Einar Lundborg

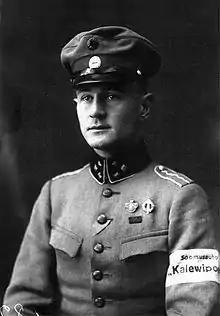
Einar Lundborg during the Estonian War of Independence as the commander of armored car "Kalevipoeg".

Einar Paul Albert Muni Lundborg (5 April 1896 – 27 January 1931) was a Swedish aviator.